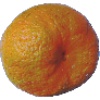
Label: mandarine